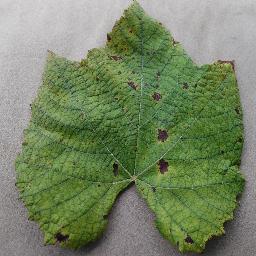
Label: Grape___Leaf_blight_(Isariopsis_Leaf_Spot)